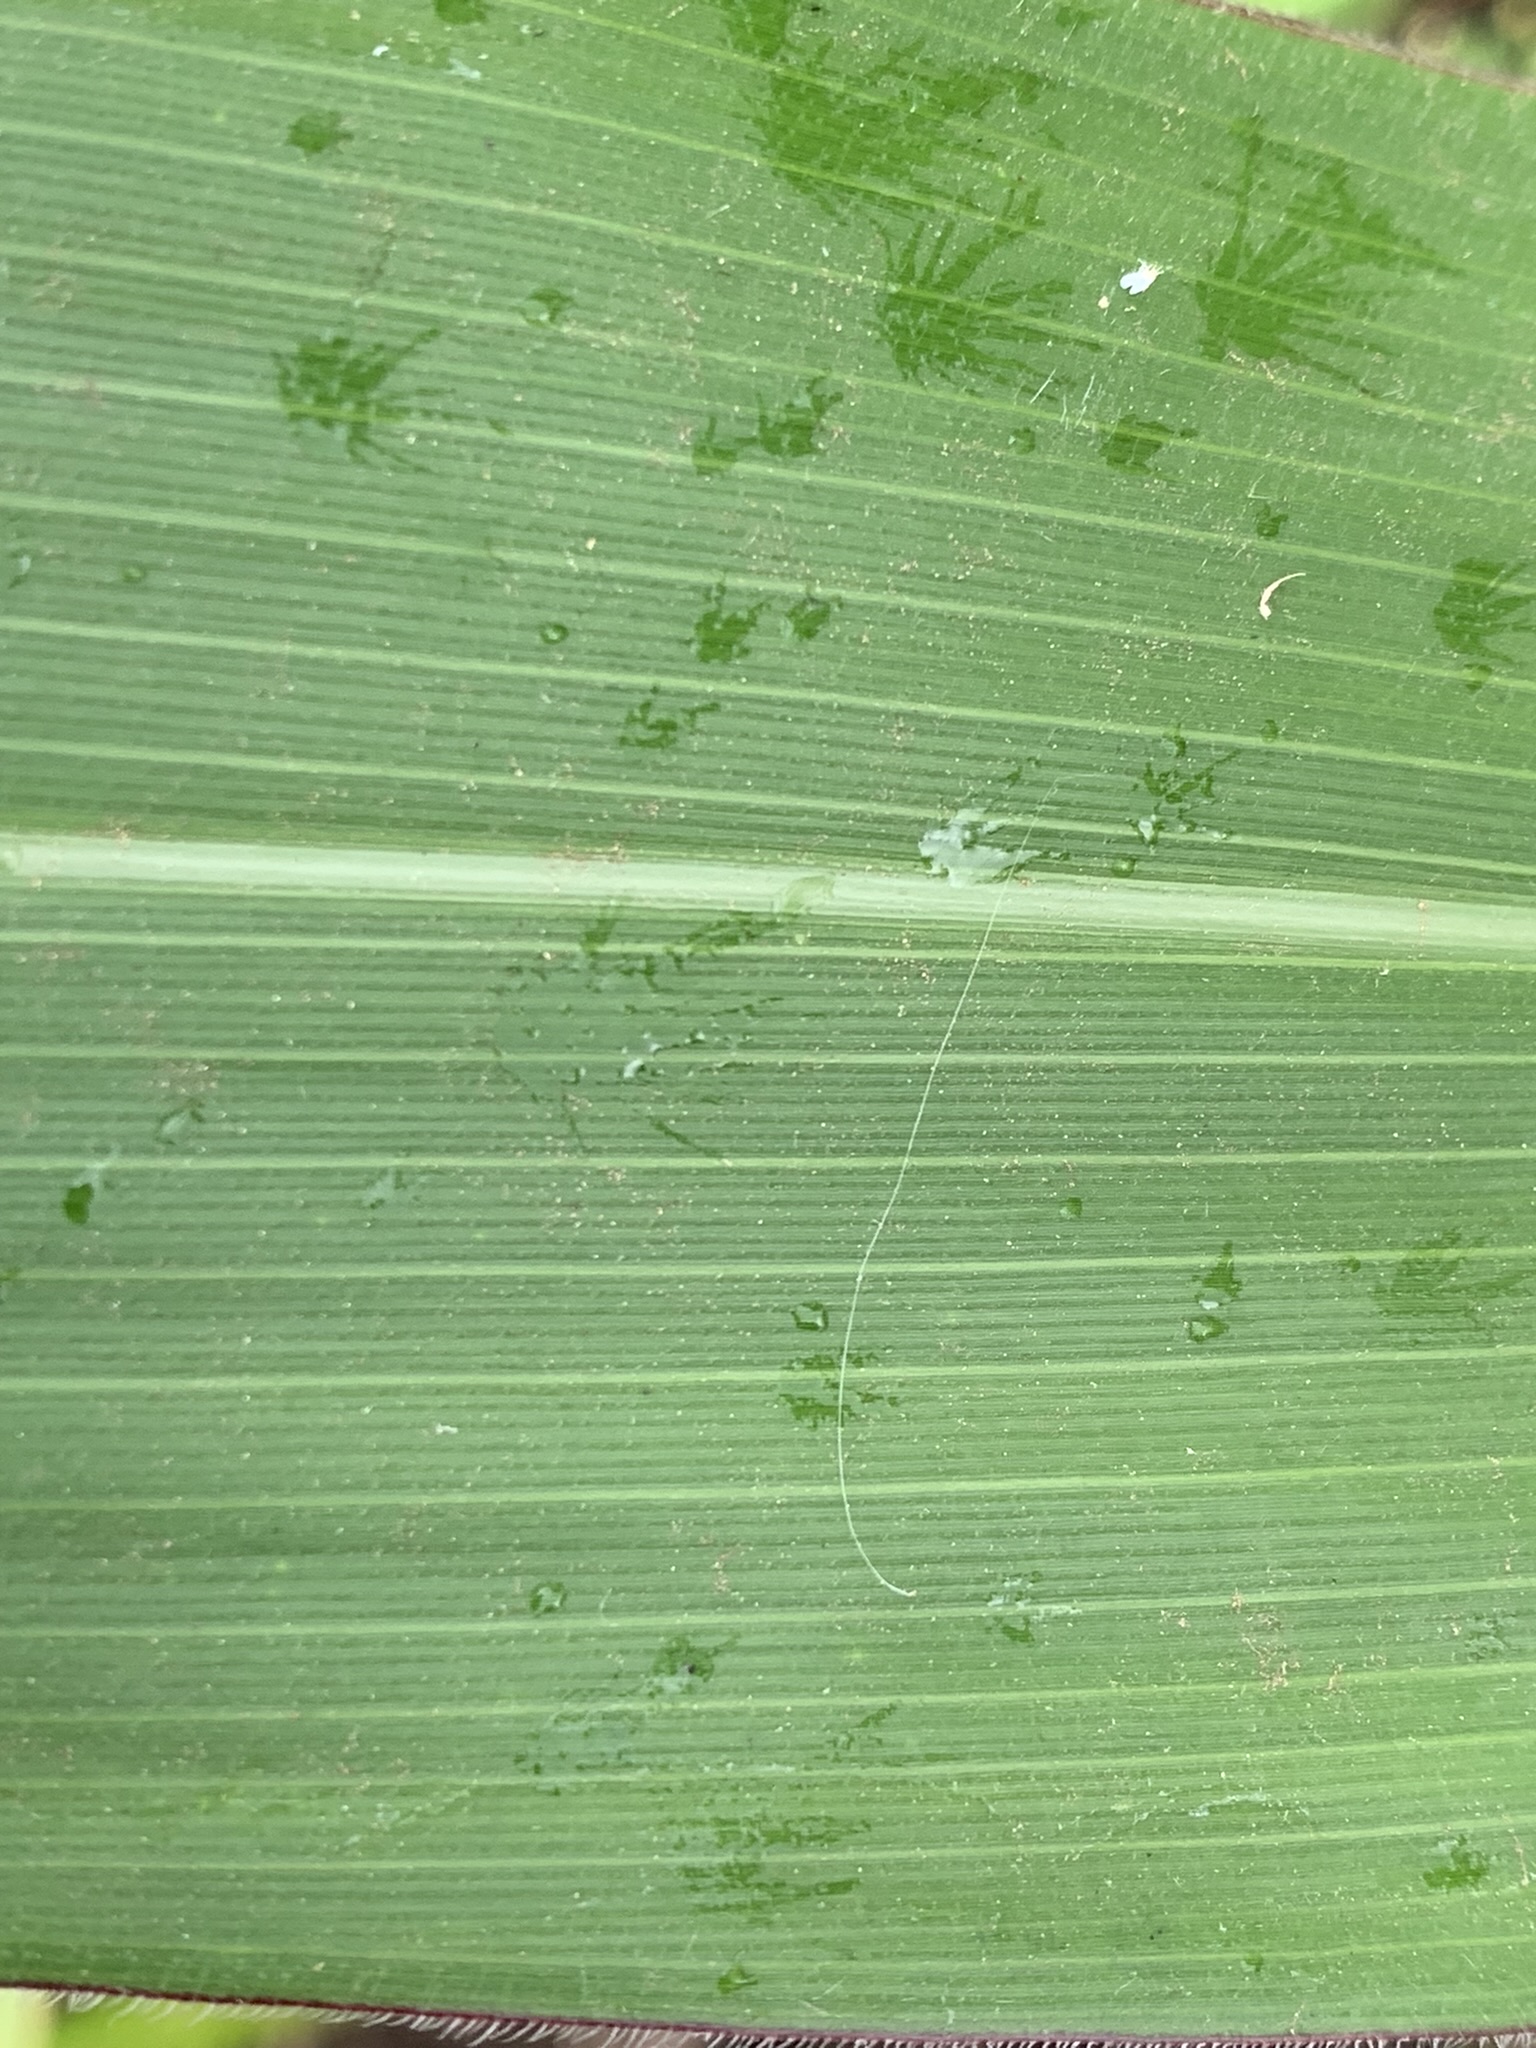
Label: Healthy